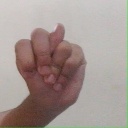
अक्षर: न